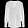
Label: Shirt